Vitcos

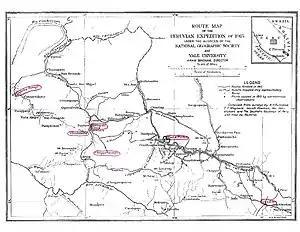
Bingham's map of the Vilcabamba region. Vitcos (Rosaspata) and other important places are circled.

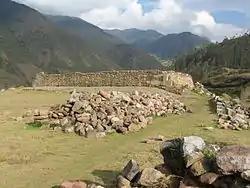

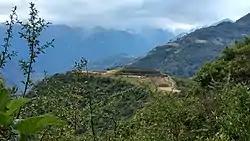

The Vilcabama region in which Vitcos is located is extremely rugged, occupying the north-eastern slopes of the Andes and sloping down to the Amazon Basin. The terrain includes snow-covered mountains, forest, lowland jungle, and rivers running through deep canyons. Access and transportation within the area was difficult and would hinder Spanish efforts to destroy the last outposts of the Inca Empire.